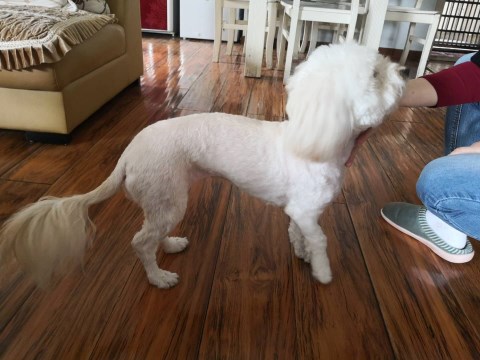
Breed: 3083-n000117-Bichon_Frise